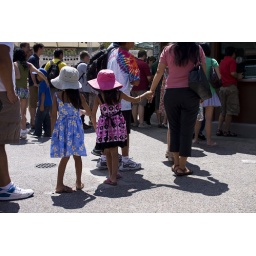
two girls sisters standing in a line